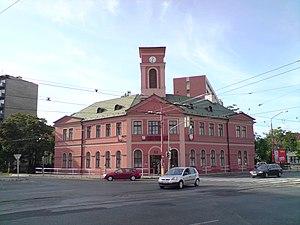
Nové Mesto est un quartier de la ville de Bratislava.